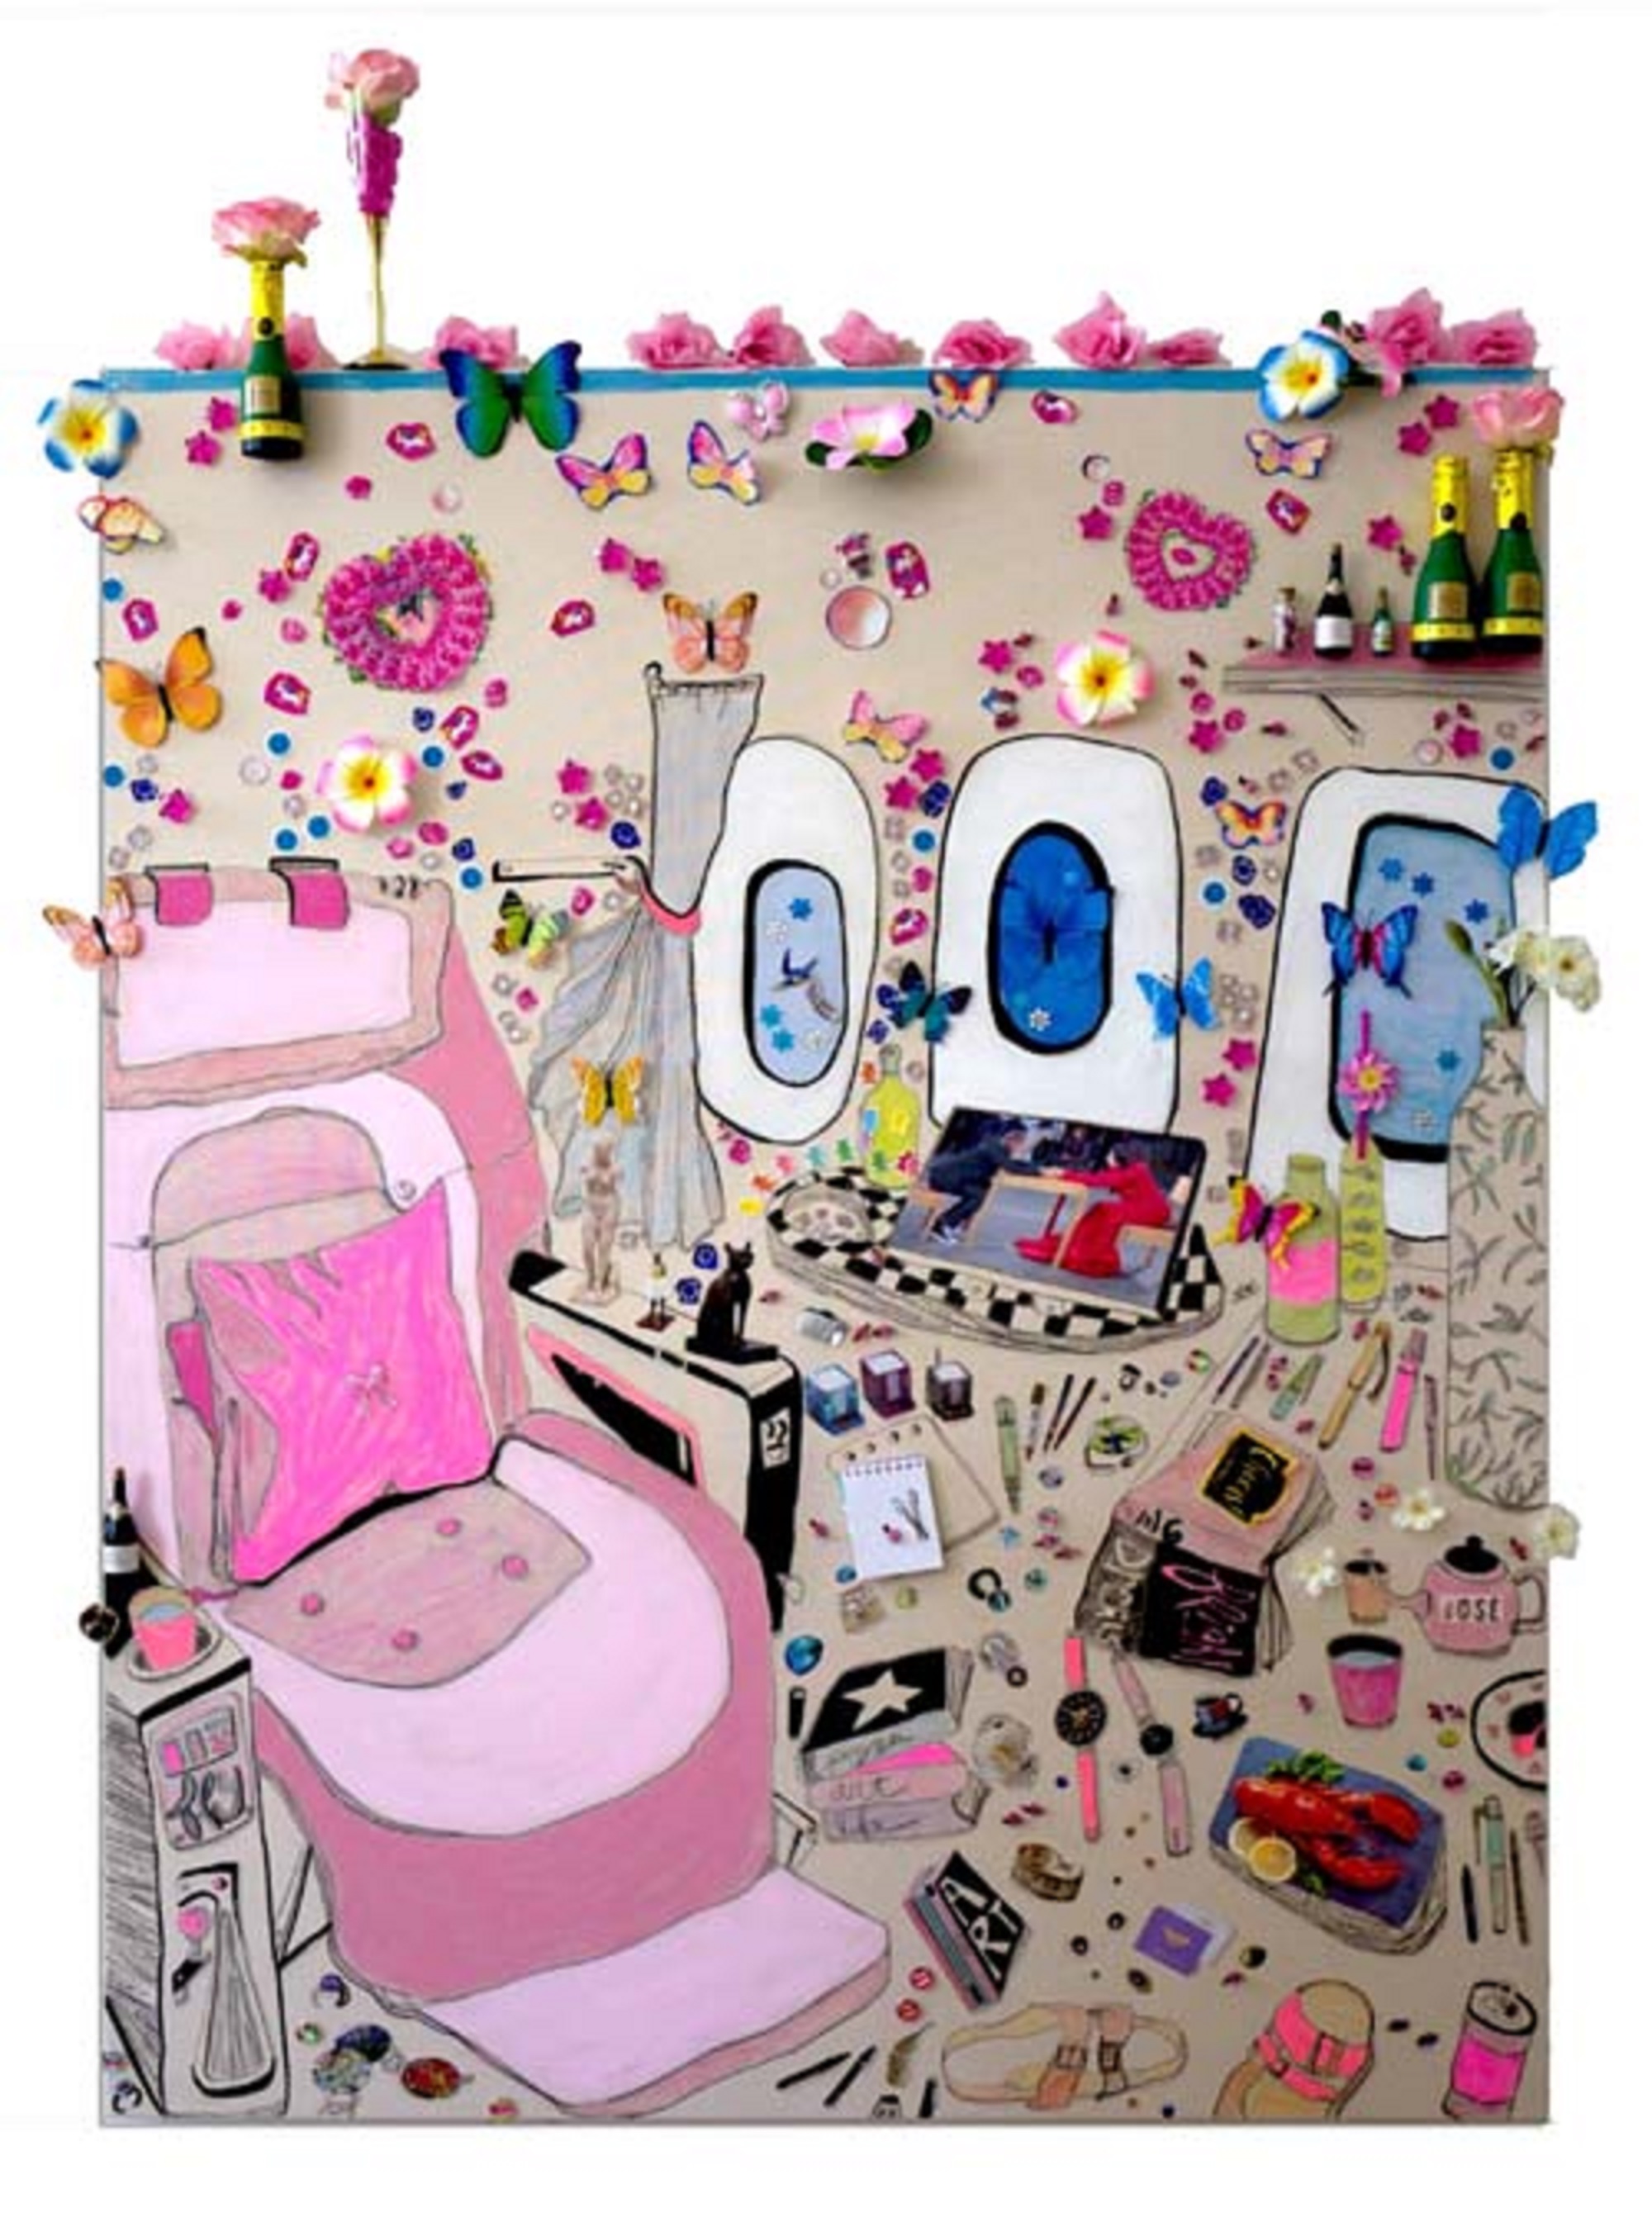
paint, product, pink, font, rectangle, magenta, art, pattern, visual arts, painting, illustration, room, graphic design, fashion design, peach, chair, graphics, linens, clip art